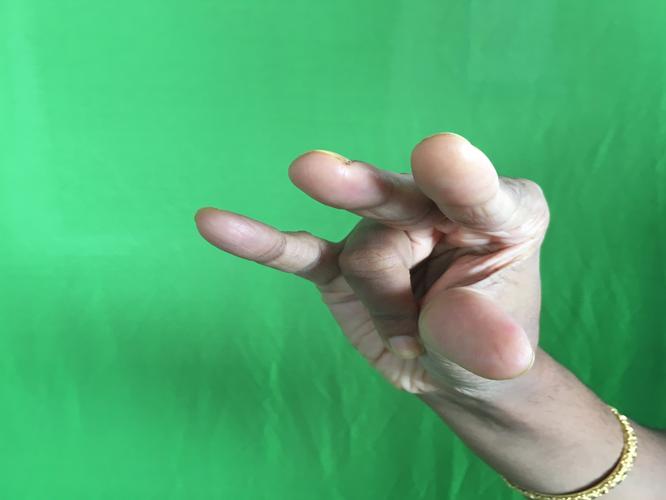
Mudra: Kangulam
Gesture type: single_hand